Chepstow

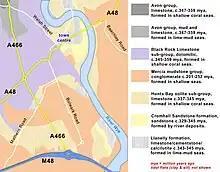
A map of the bedrock underlying Chepstow.

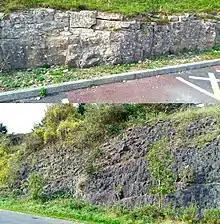
Two types of limestone exposed beside the A466 link road between Bulwark and the M48.

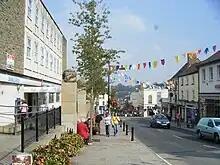
Chepstow High Street, showing festival bunting

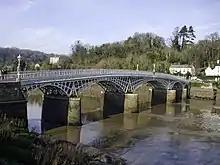
The 1816 Old Wye Bridge

Chepstow is located on the west bank of the River Wye, some north of its confluence with the Severn estuary. To the north of the town, the Wye passes through a limestone gorge, and there are limestone cliffs at Chepstow both north and south of the town centre and on the opposite (east) side of the river. The town is overlooked by the inland cliffs at Wyndcliff near St Arvans, about north of the town, and, from parts of the town, the Severn estuary and its bridges can be seen. The historic centre of Chepstow occupies part of a bend in the River Wye, and slopes up from the river to the town centre and beyond. As well as cliffs used for rock climbing, percolation of acidic groundwater has dissolved limestone to produce caves in the area, including Otter Hole, one of the most decorated cave systems in Britain, which runs under the racecourse. The climate of the town is affected by its position close to the Severn estuary.